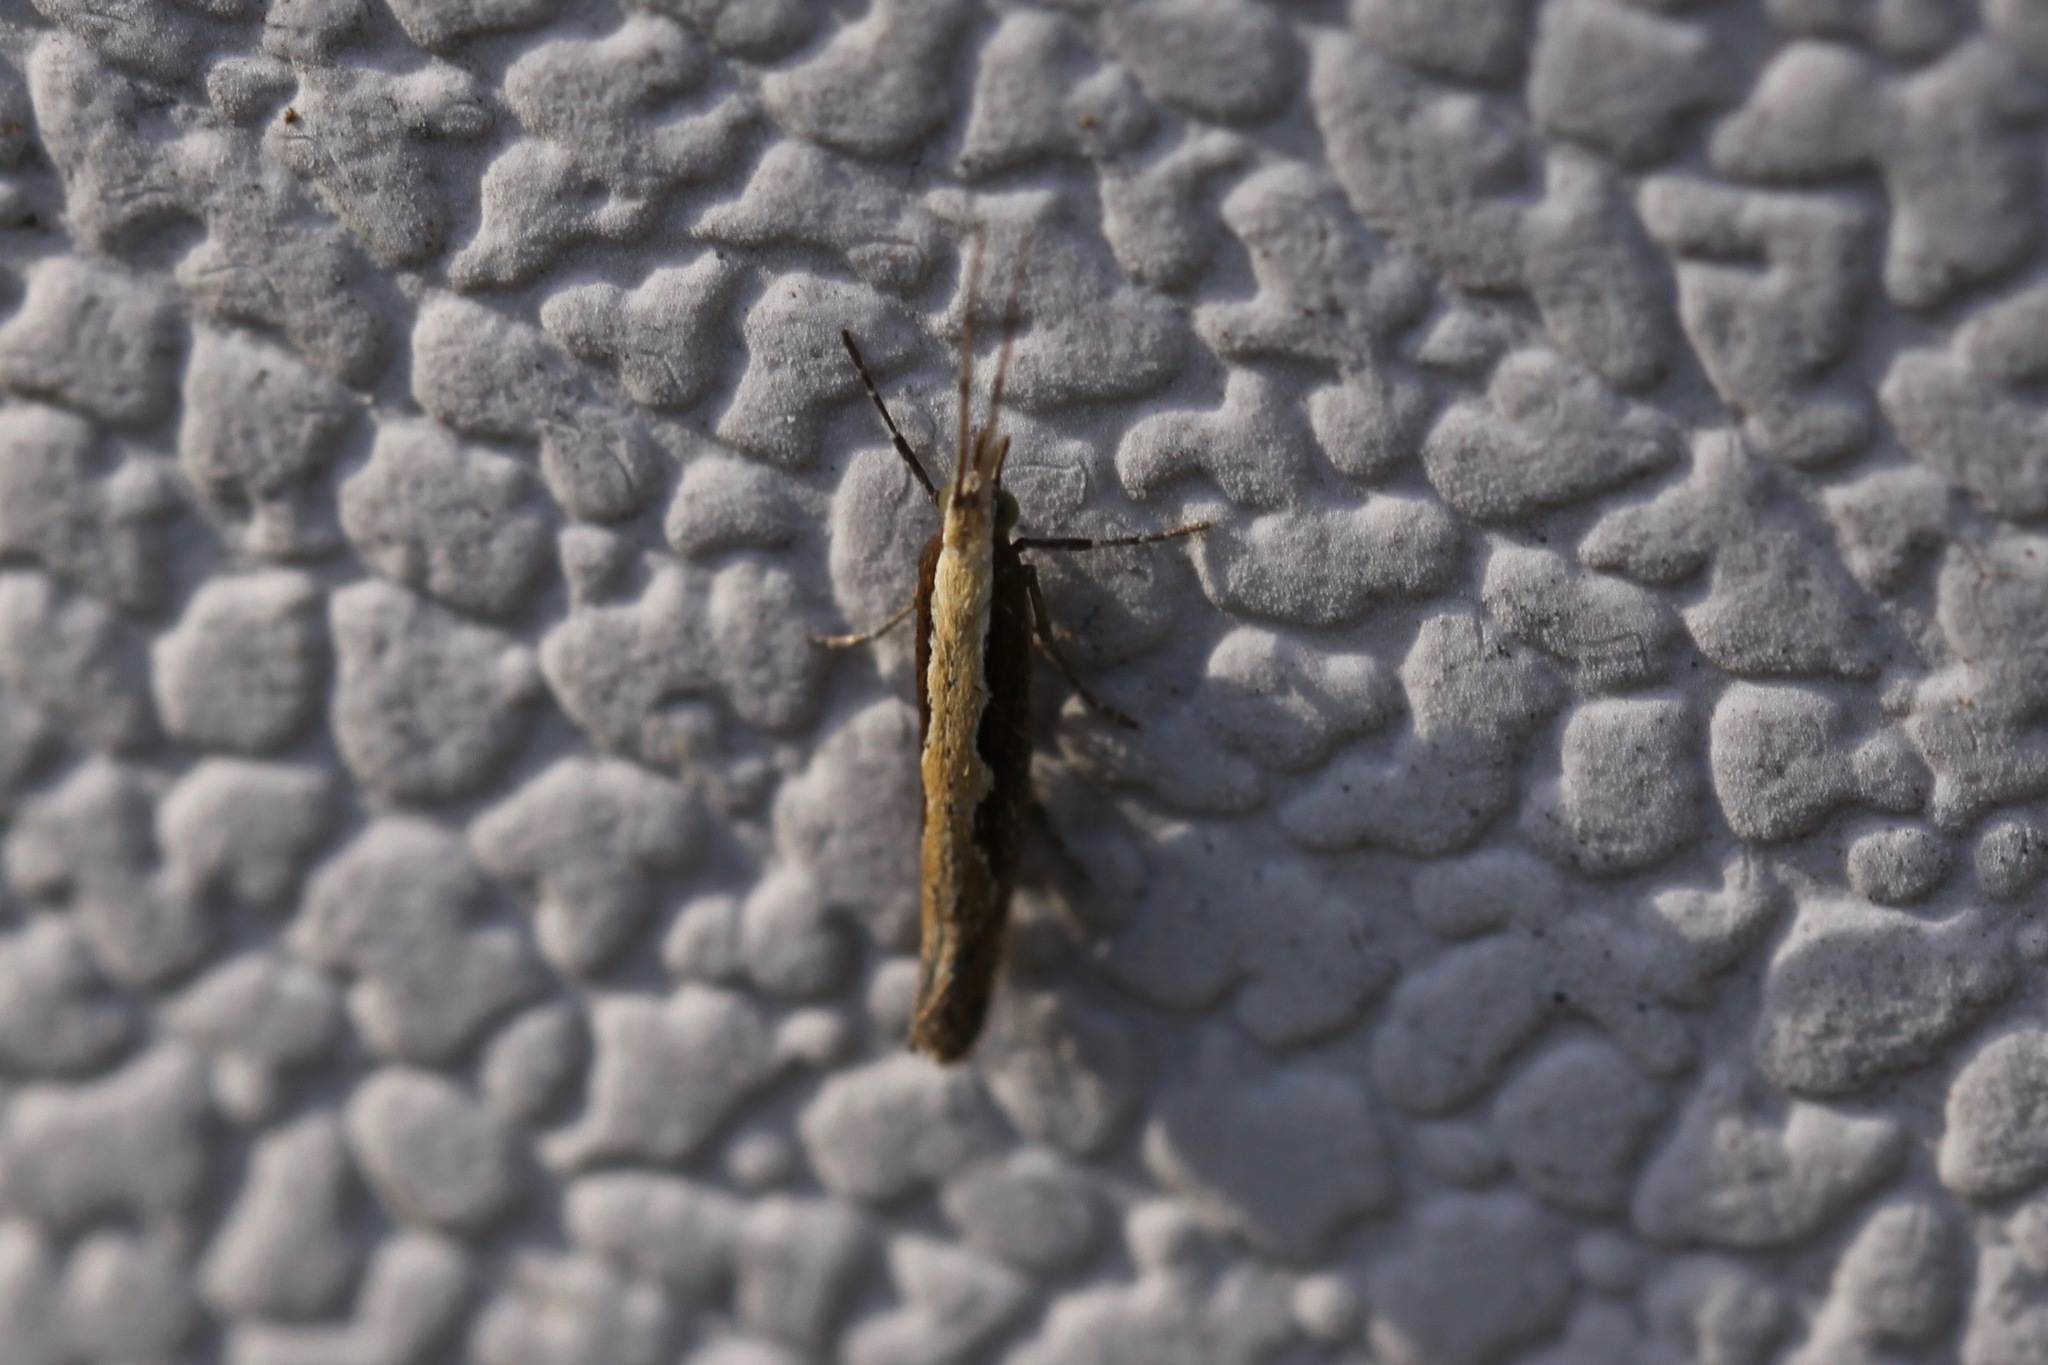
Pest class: diamondback_moth